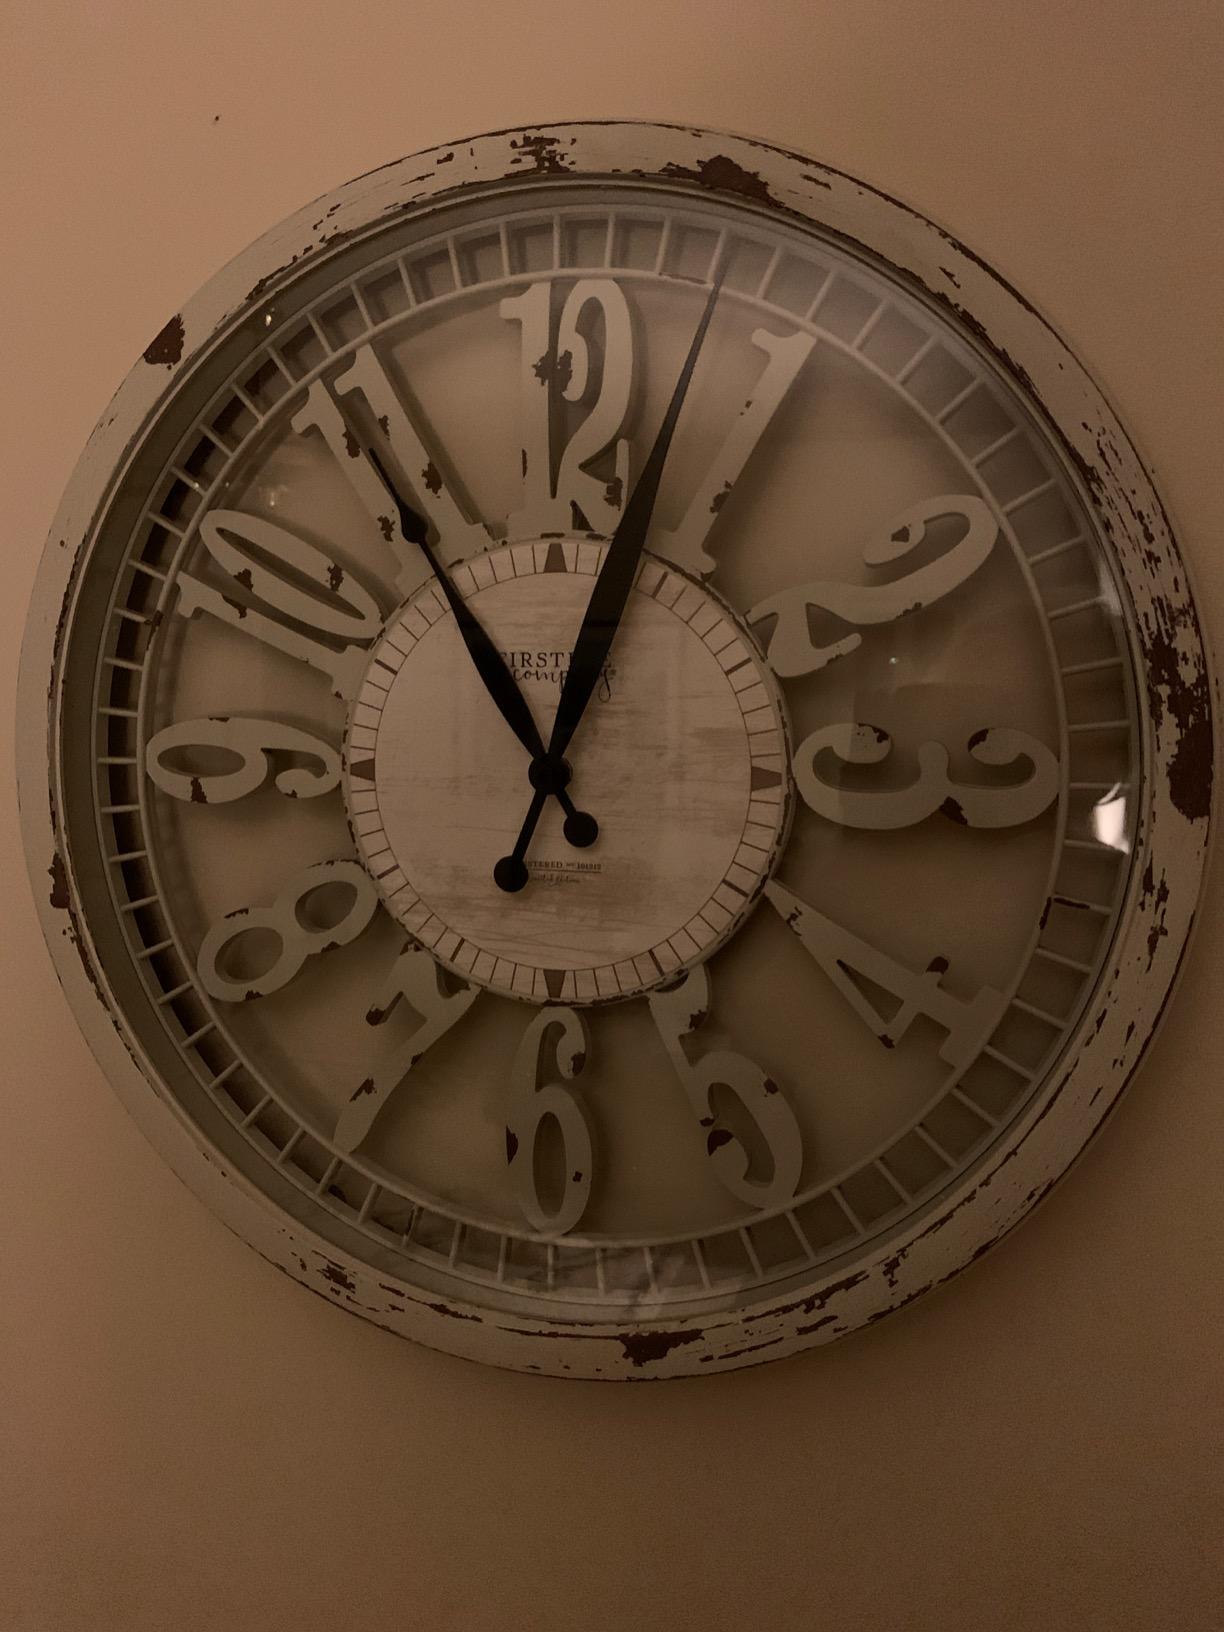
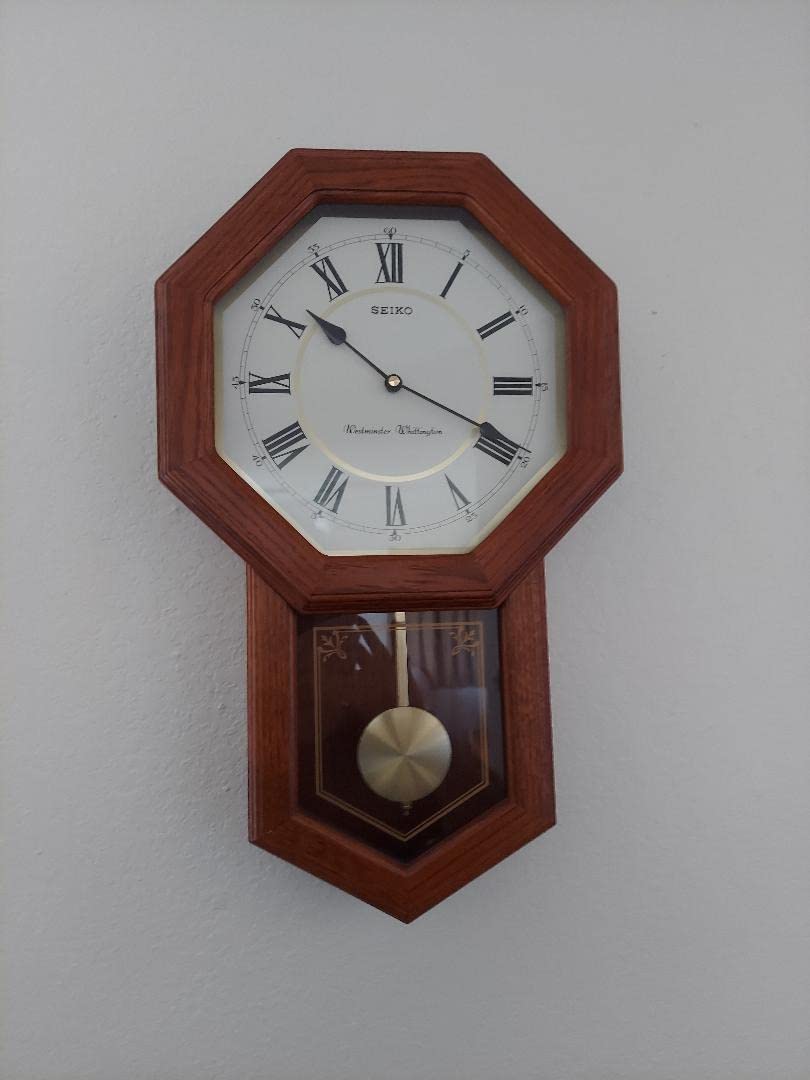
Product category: clock
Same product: no